Minlei Road station

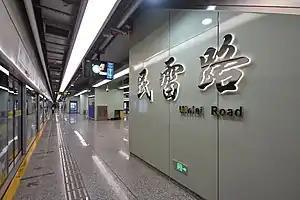
Station Platform

Minlei Road is a station on Line 9 of the Shanghai Metro. The station is located on Jinhai Road at Minlei Road, between and stations, the eastern terminus of the line. It began passenger trial operation with the rest of phase 3 of Line 9, an easterly extension with 9 new stations, on December 30, 2017.